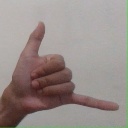
अक्षर: द